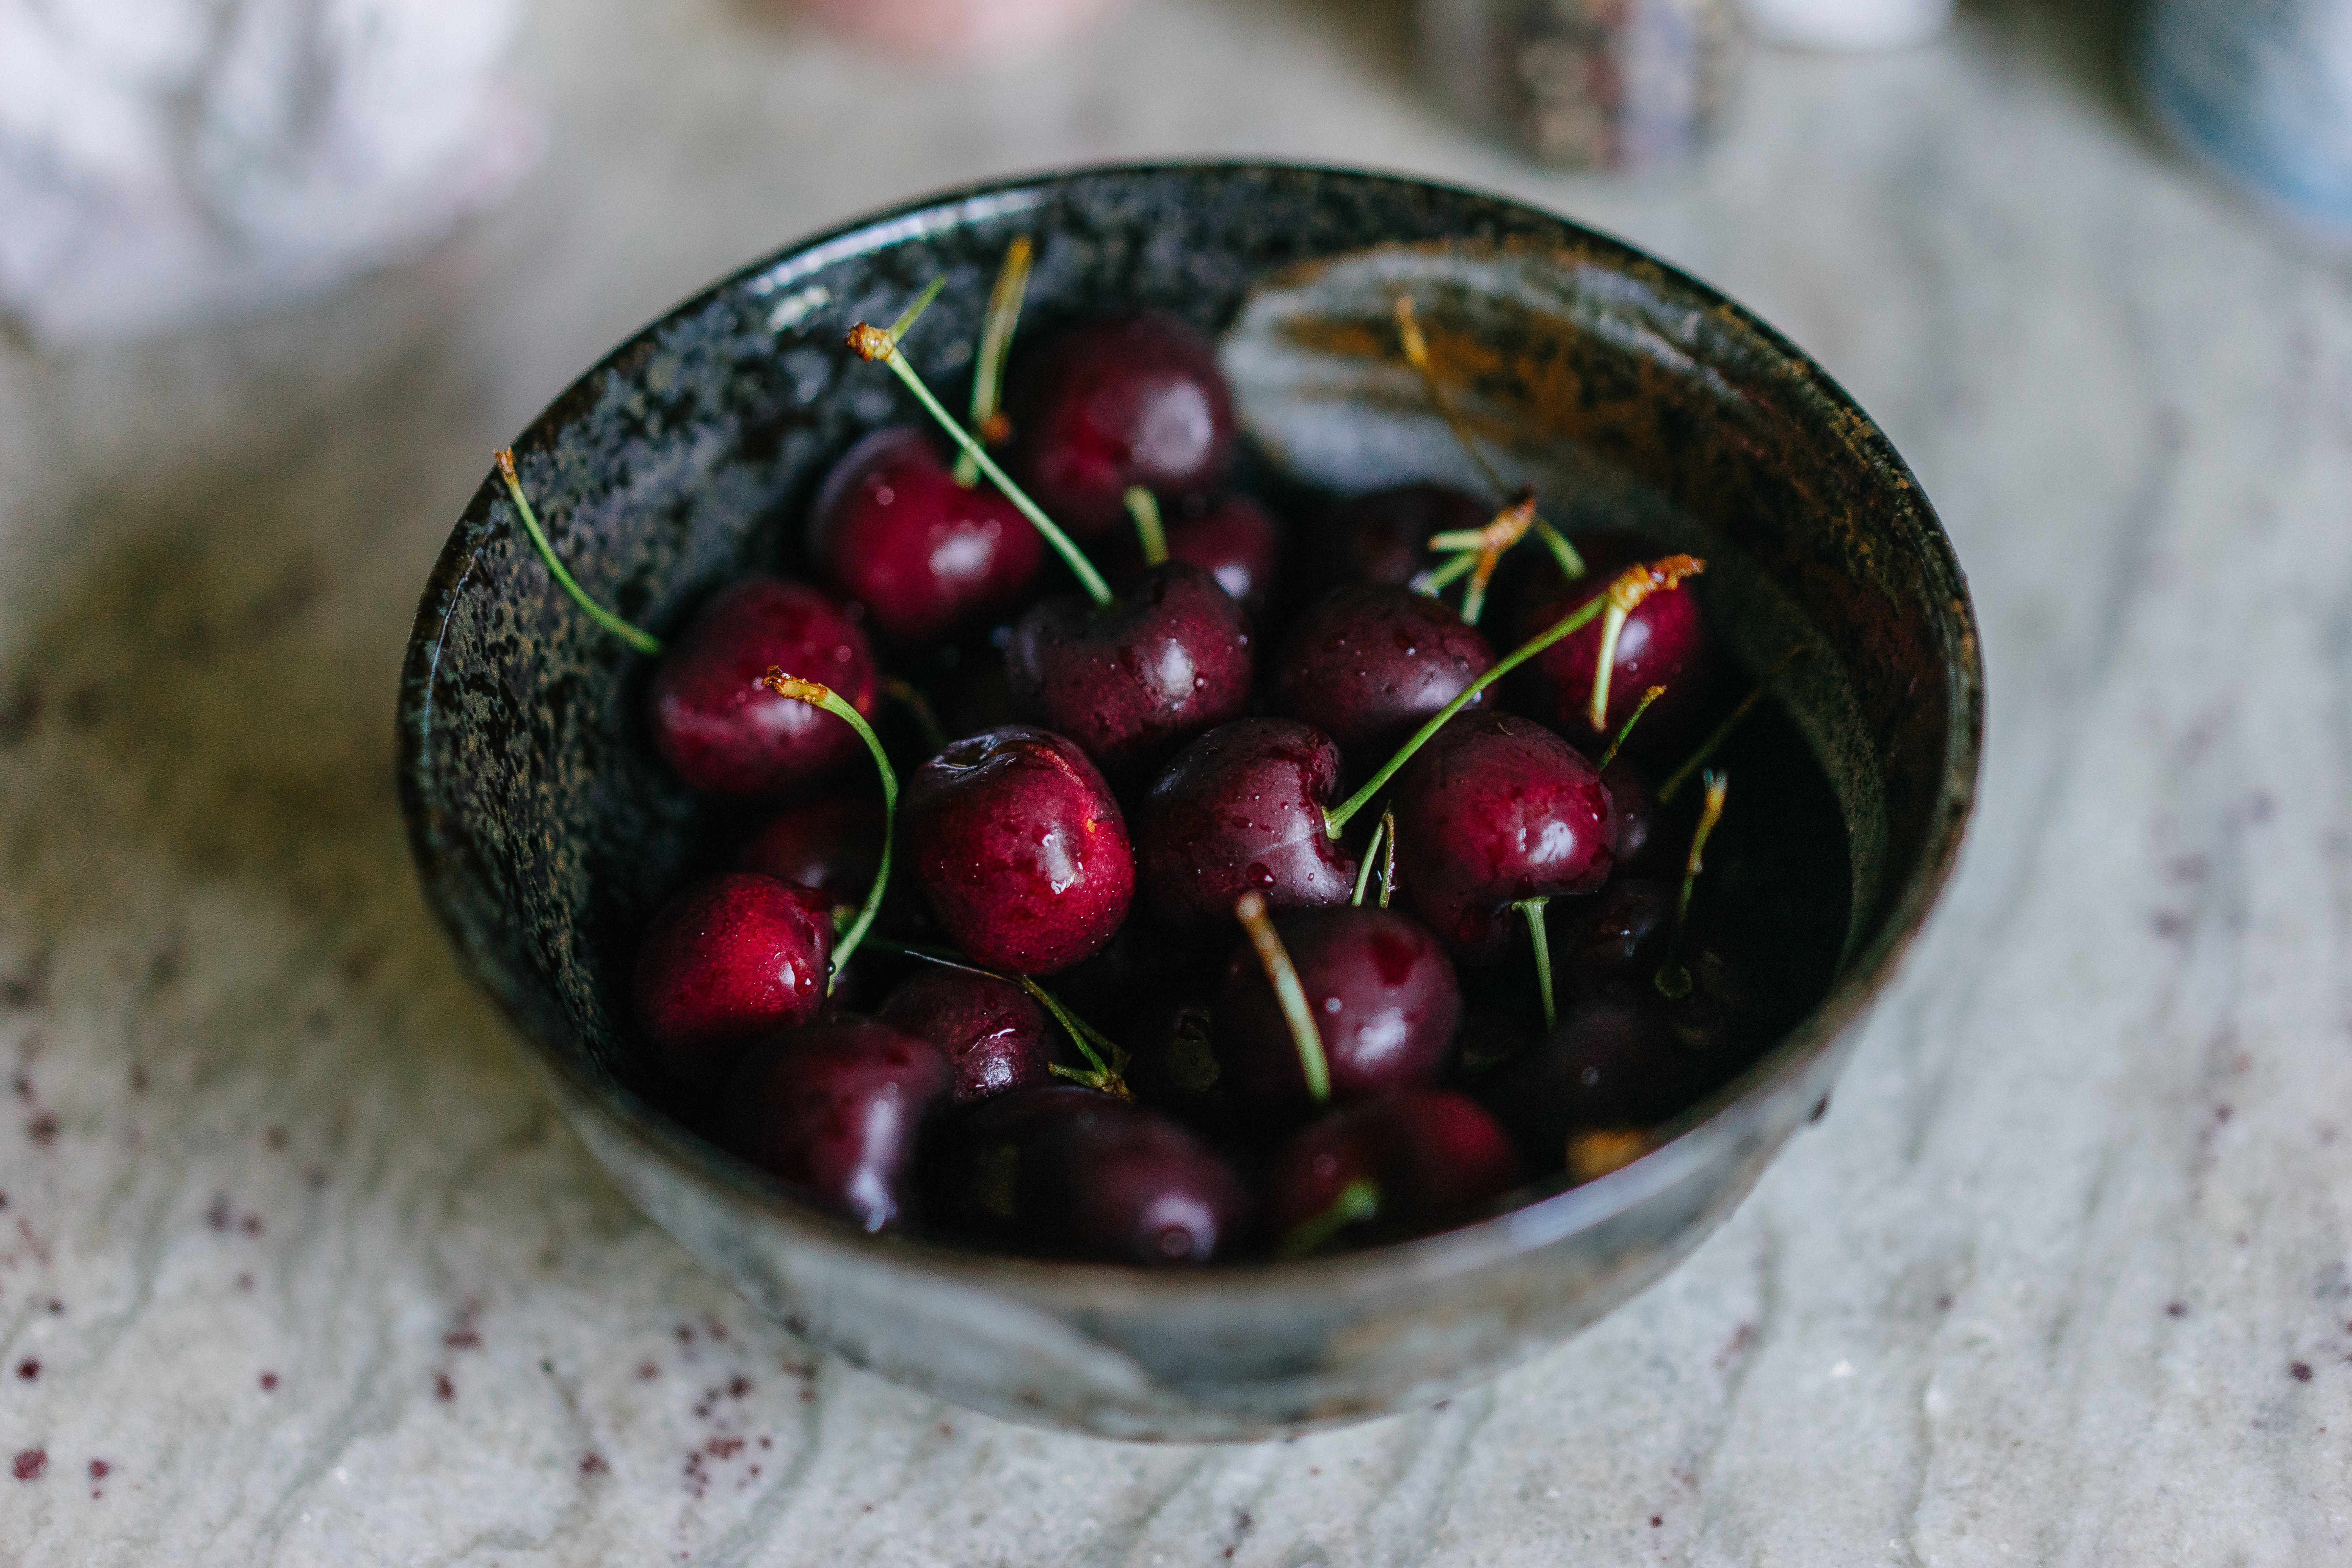
cherry, food, cranberry, superfood, black cherry, fruit, plant, produce, berry, ingredient, dish, bowl